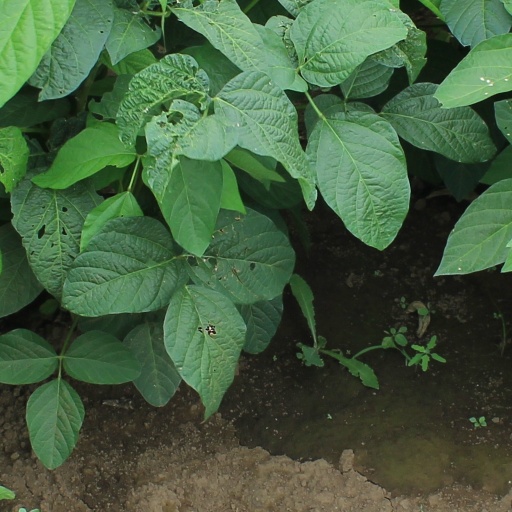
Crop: soybean